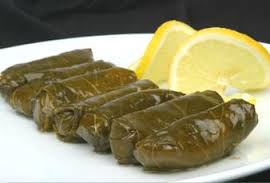
Yemek: yaprak_sarma